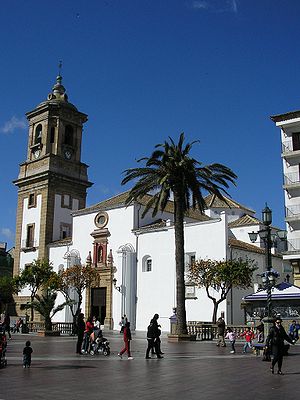
Algeciras
Algeciras er en havneby i Spanien, nær ved det britiske territorium Gibraltar.